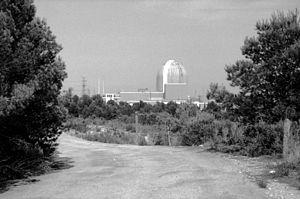
La centrale nucléaire de Vandellòs est située à Vandellòs près de l'Hospitalet de l’Infant.